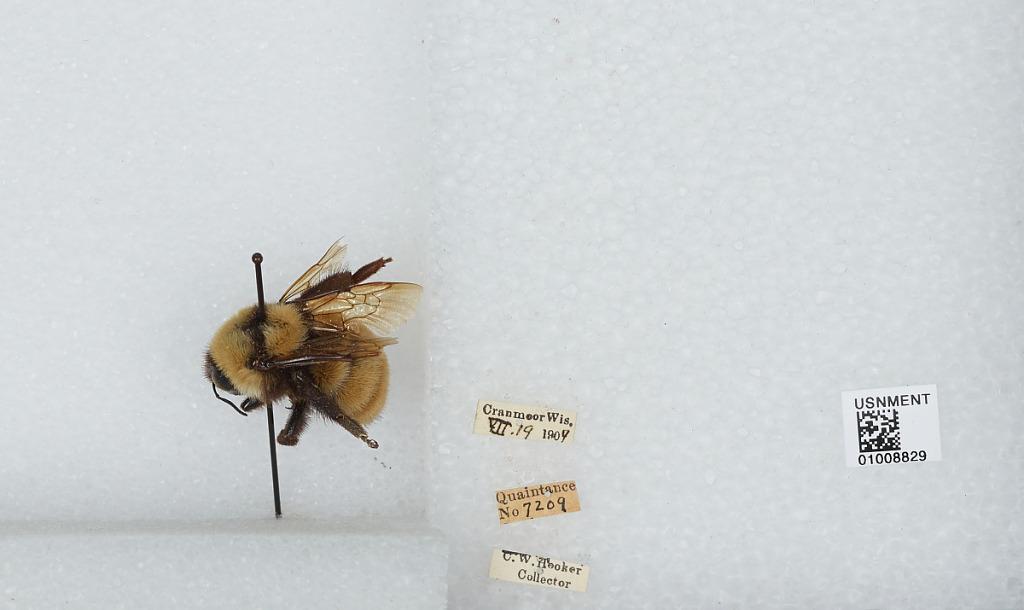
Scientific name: Bombus (Fervidobombus) fervidus fervidus (Fabricius)
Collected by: C. Hooker
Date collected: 1909-7-19
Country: United States
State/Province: Wisconsin
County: Wood
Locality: Cranmoor
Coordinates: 44.3544, -90.0169